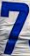
Number: 7